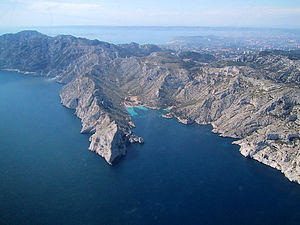
Nationalparker i Frankrig
Der er ti Nationalparker i Frankrig i Frankrig og dets oversøiske departementer, koordineret af regeringsagenturet Parcs Nationaux de France. De franske nationalparker beskytter et samlet areal på 3.710 km² i kerneområderne og 9.162 km² i bufferzoner på den europæiske del af Frankrig. Dermed er mere end 2% af den europæiske del af Frankrig under en form for beskyttelse. De franske nationalparker har mere end syv millioner besøgende om året.